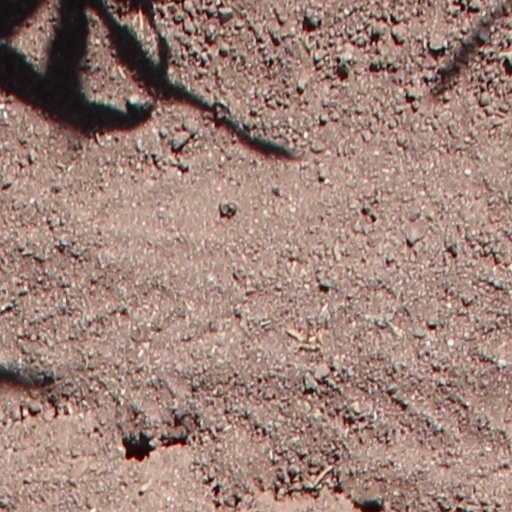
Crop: wheat